Polar Adventure

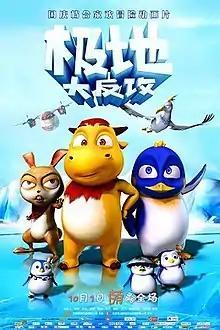
Poster

Polar Adventure is a 2015 Chinese animated adventure comedy film directed by Qiao Fang. It was released on October 1, 2015.